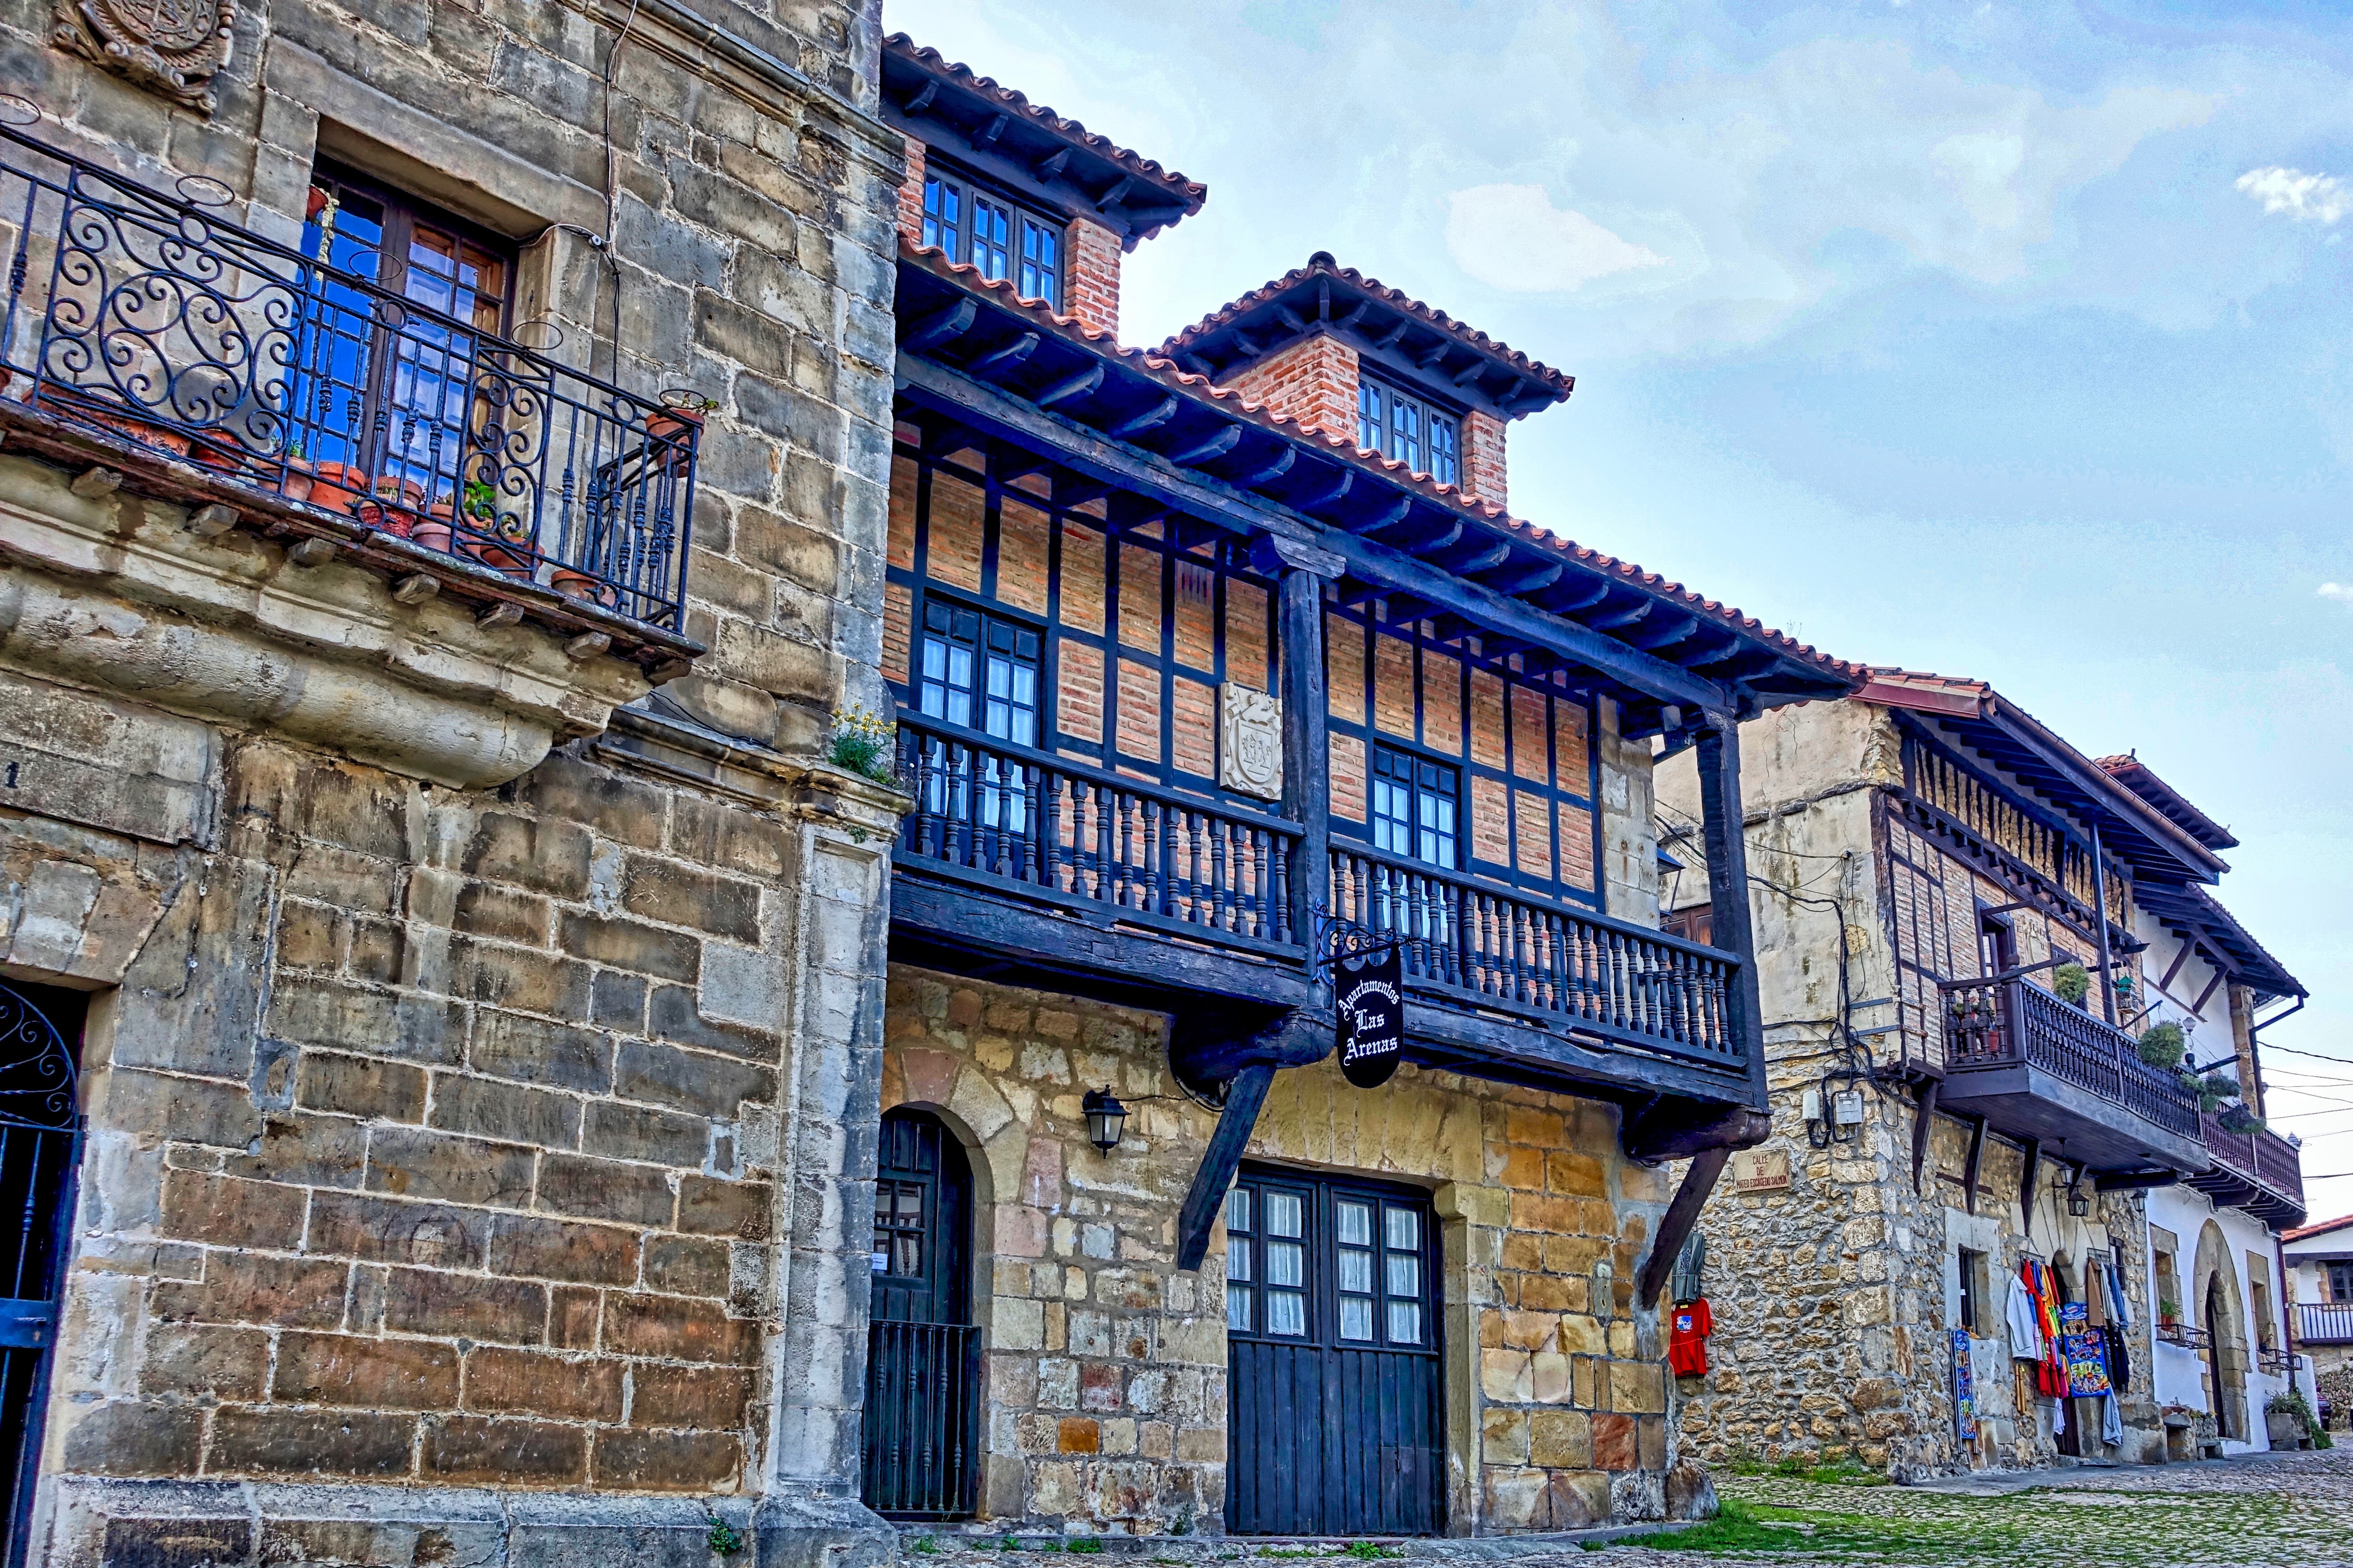
architecture, street, house, town, building, old, home, stone, village, balcony, cottage, facade, historic, tourism, medieval, wooden, heritage, estate, neighbourhood, urban area, residential area